2004 United States House of Representatives elections in Florida

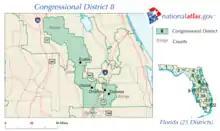

Incumbent Republican Ginny Brown-Waite easily won re-election against attorney Robert Whittel in a race that was not viewed as competitive.